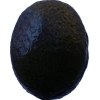
Label: black_avocado